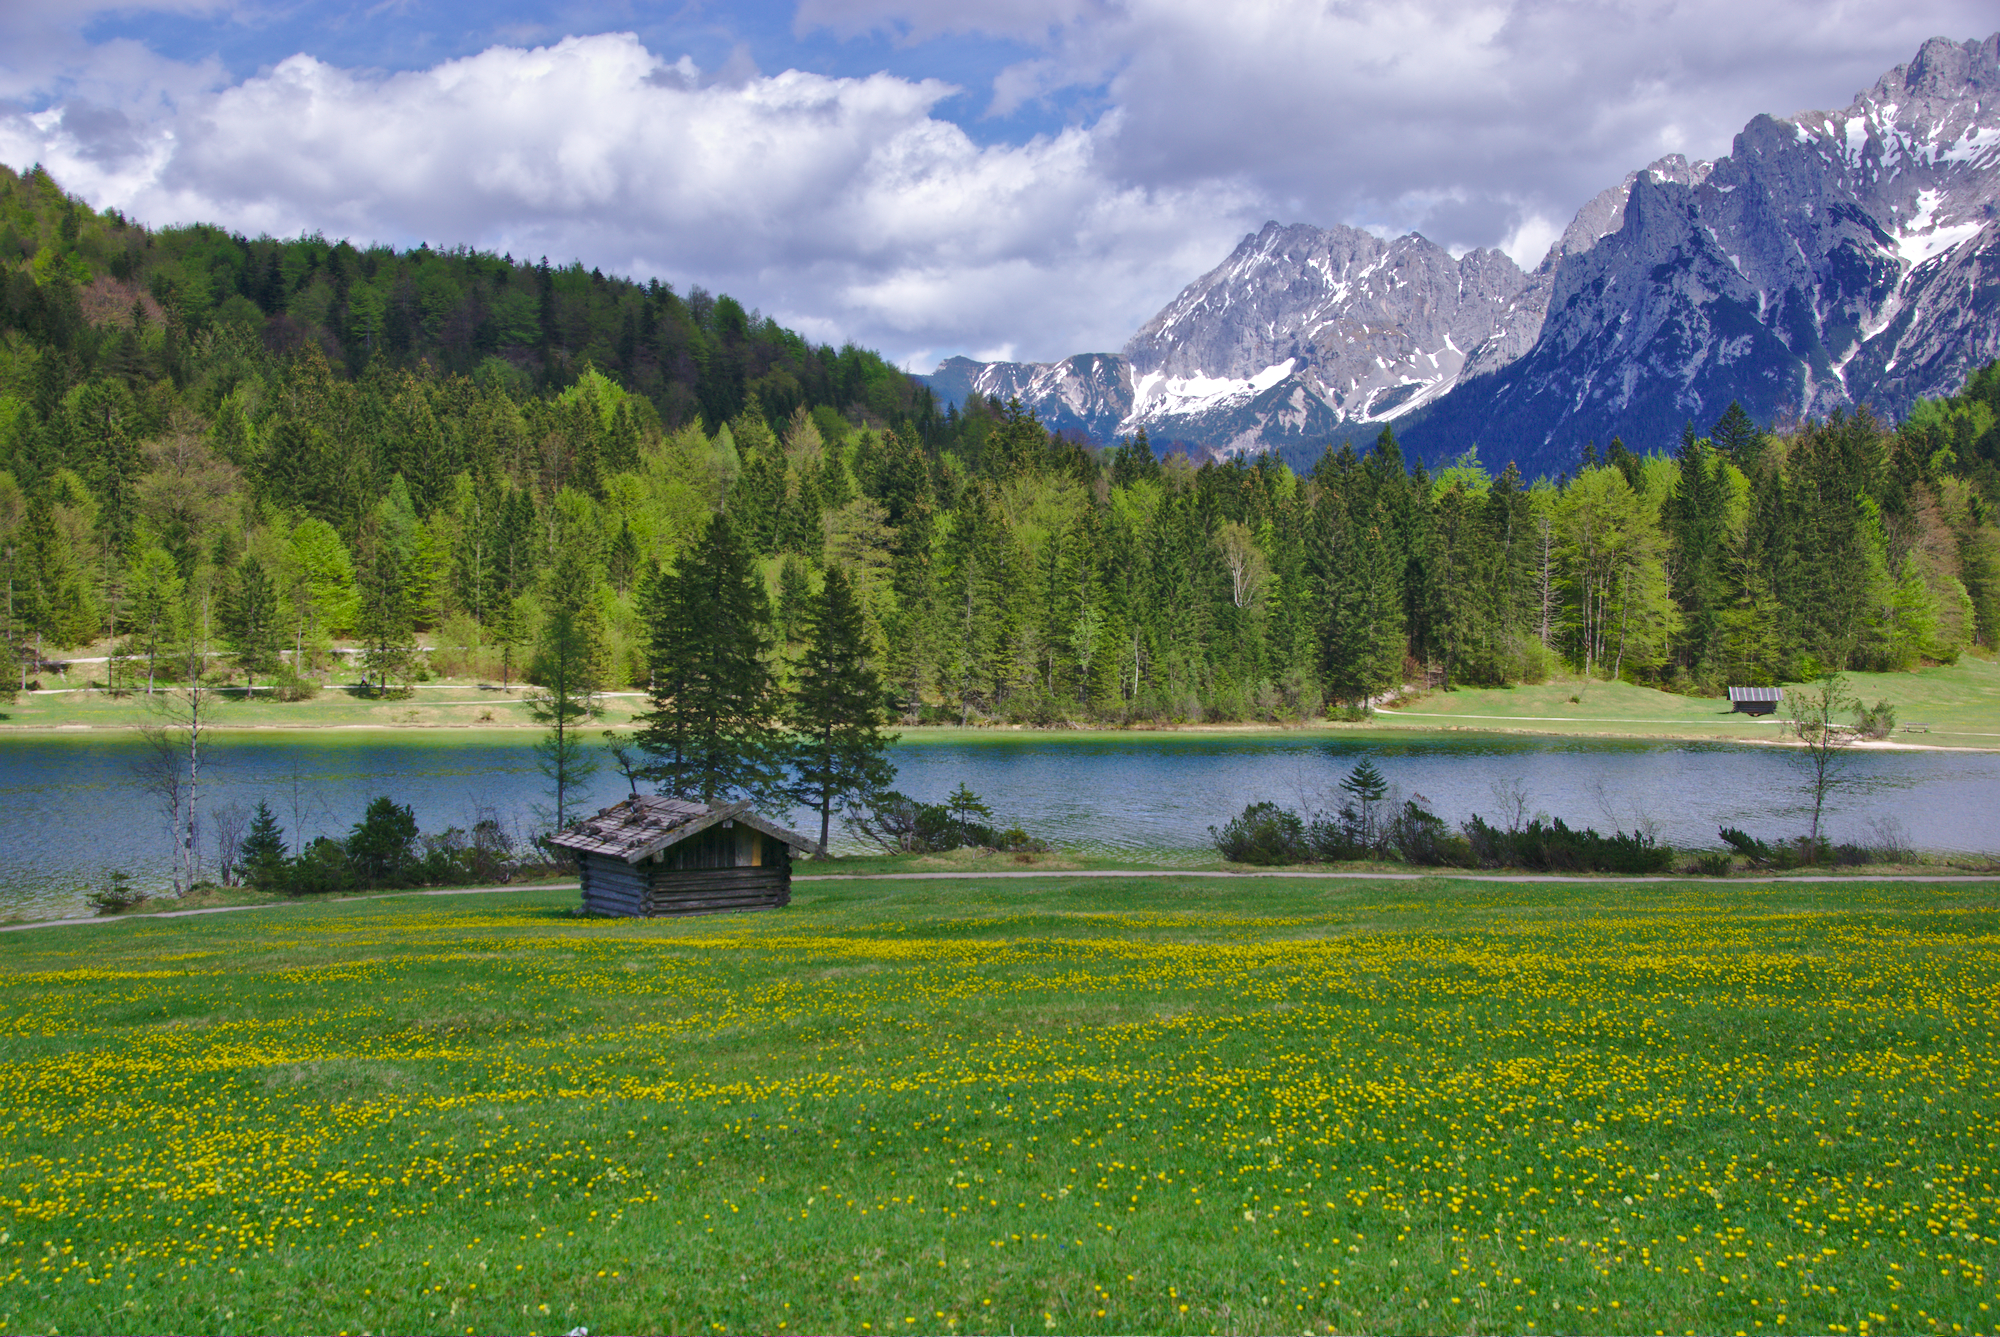
landscape, tree, water, nature, forest, wilderness, mountain, meadow, flower, lake, valley, mountain range, green, reflection, hike, pasture, fjord, reservoir, yellow, highland, national park, clouds, alps, grassland, plateau, germany, bayern, bavaria, fell, habitat, buttercup, loch, ecosystem, mittenwald, felchersee, tarn, geographical feature, mountainous landforms